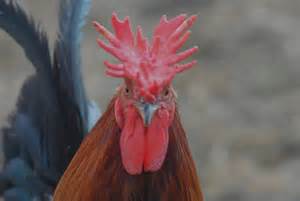
Label: chicken